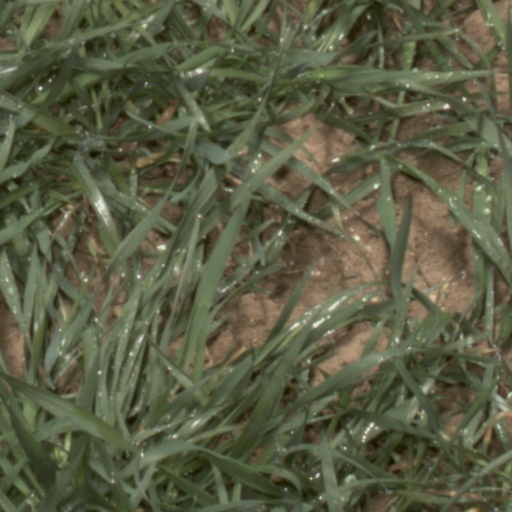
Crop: wheat